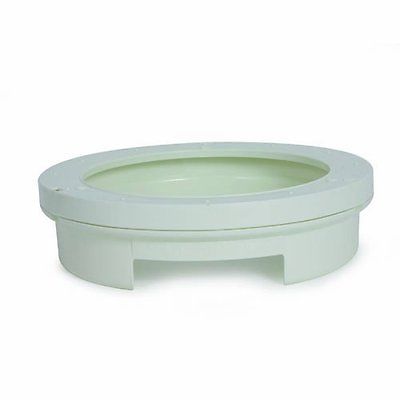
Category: cabinet